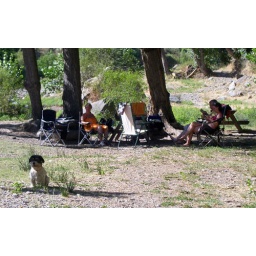
With Mabel on guard (at the magic melt water lake near Pampaneira)